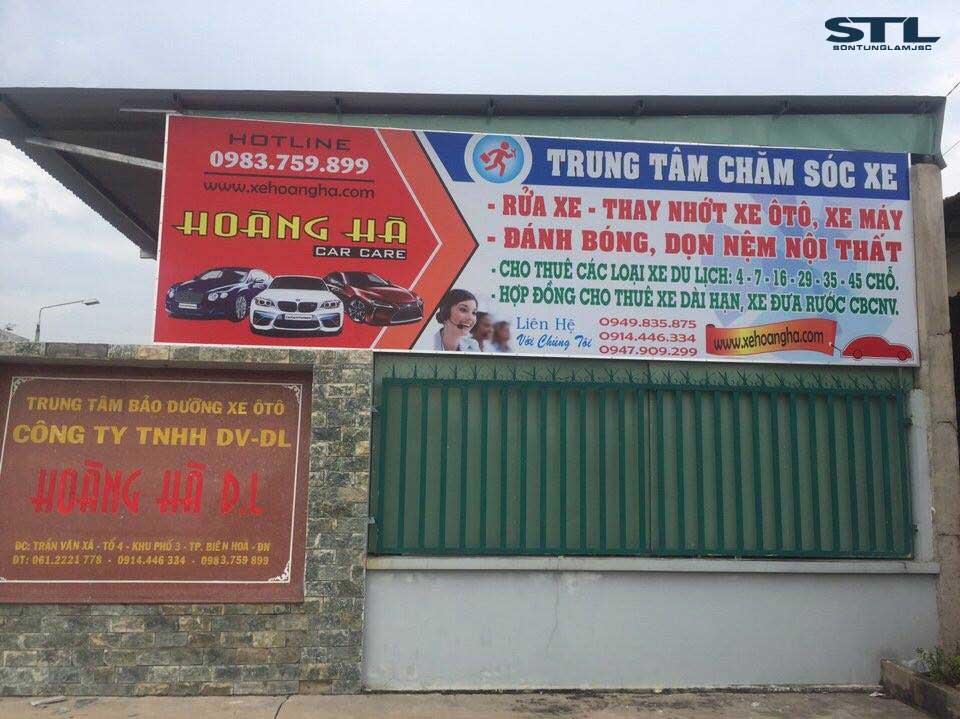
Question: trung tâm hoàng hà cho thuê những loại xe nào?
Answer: cho thuê xe du lịch 4, 7, 16, 29, 35, 45 chỗ